Printers' Exchange Block

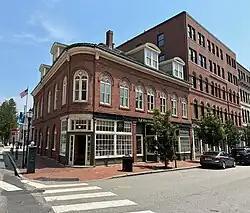
The building in 2023, viewed from Exchange and Federal Streets

The Printers' Exchange Block is a historic commercial building located at 103–107 Exchange Street in the Old Port of Portland, Maine. The building, which was designed in 1866 by Charles Q. Clapp, was built the same year. It wraps around the block that stands at the intersections of Exchange, Federal and Market Streets. Its alternative addresses have been given as 174–178 Federal Street and 114–116 Market Street during its history.